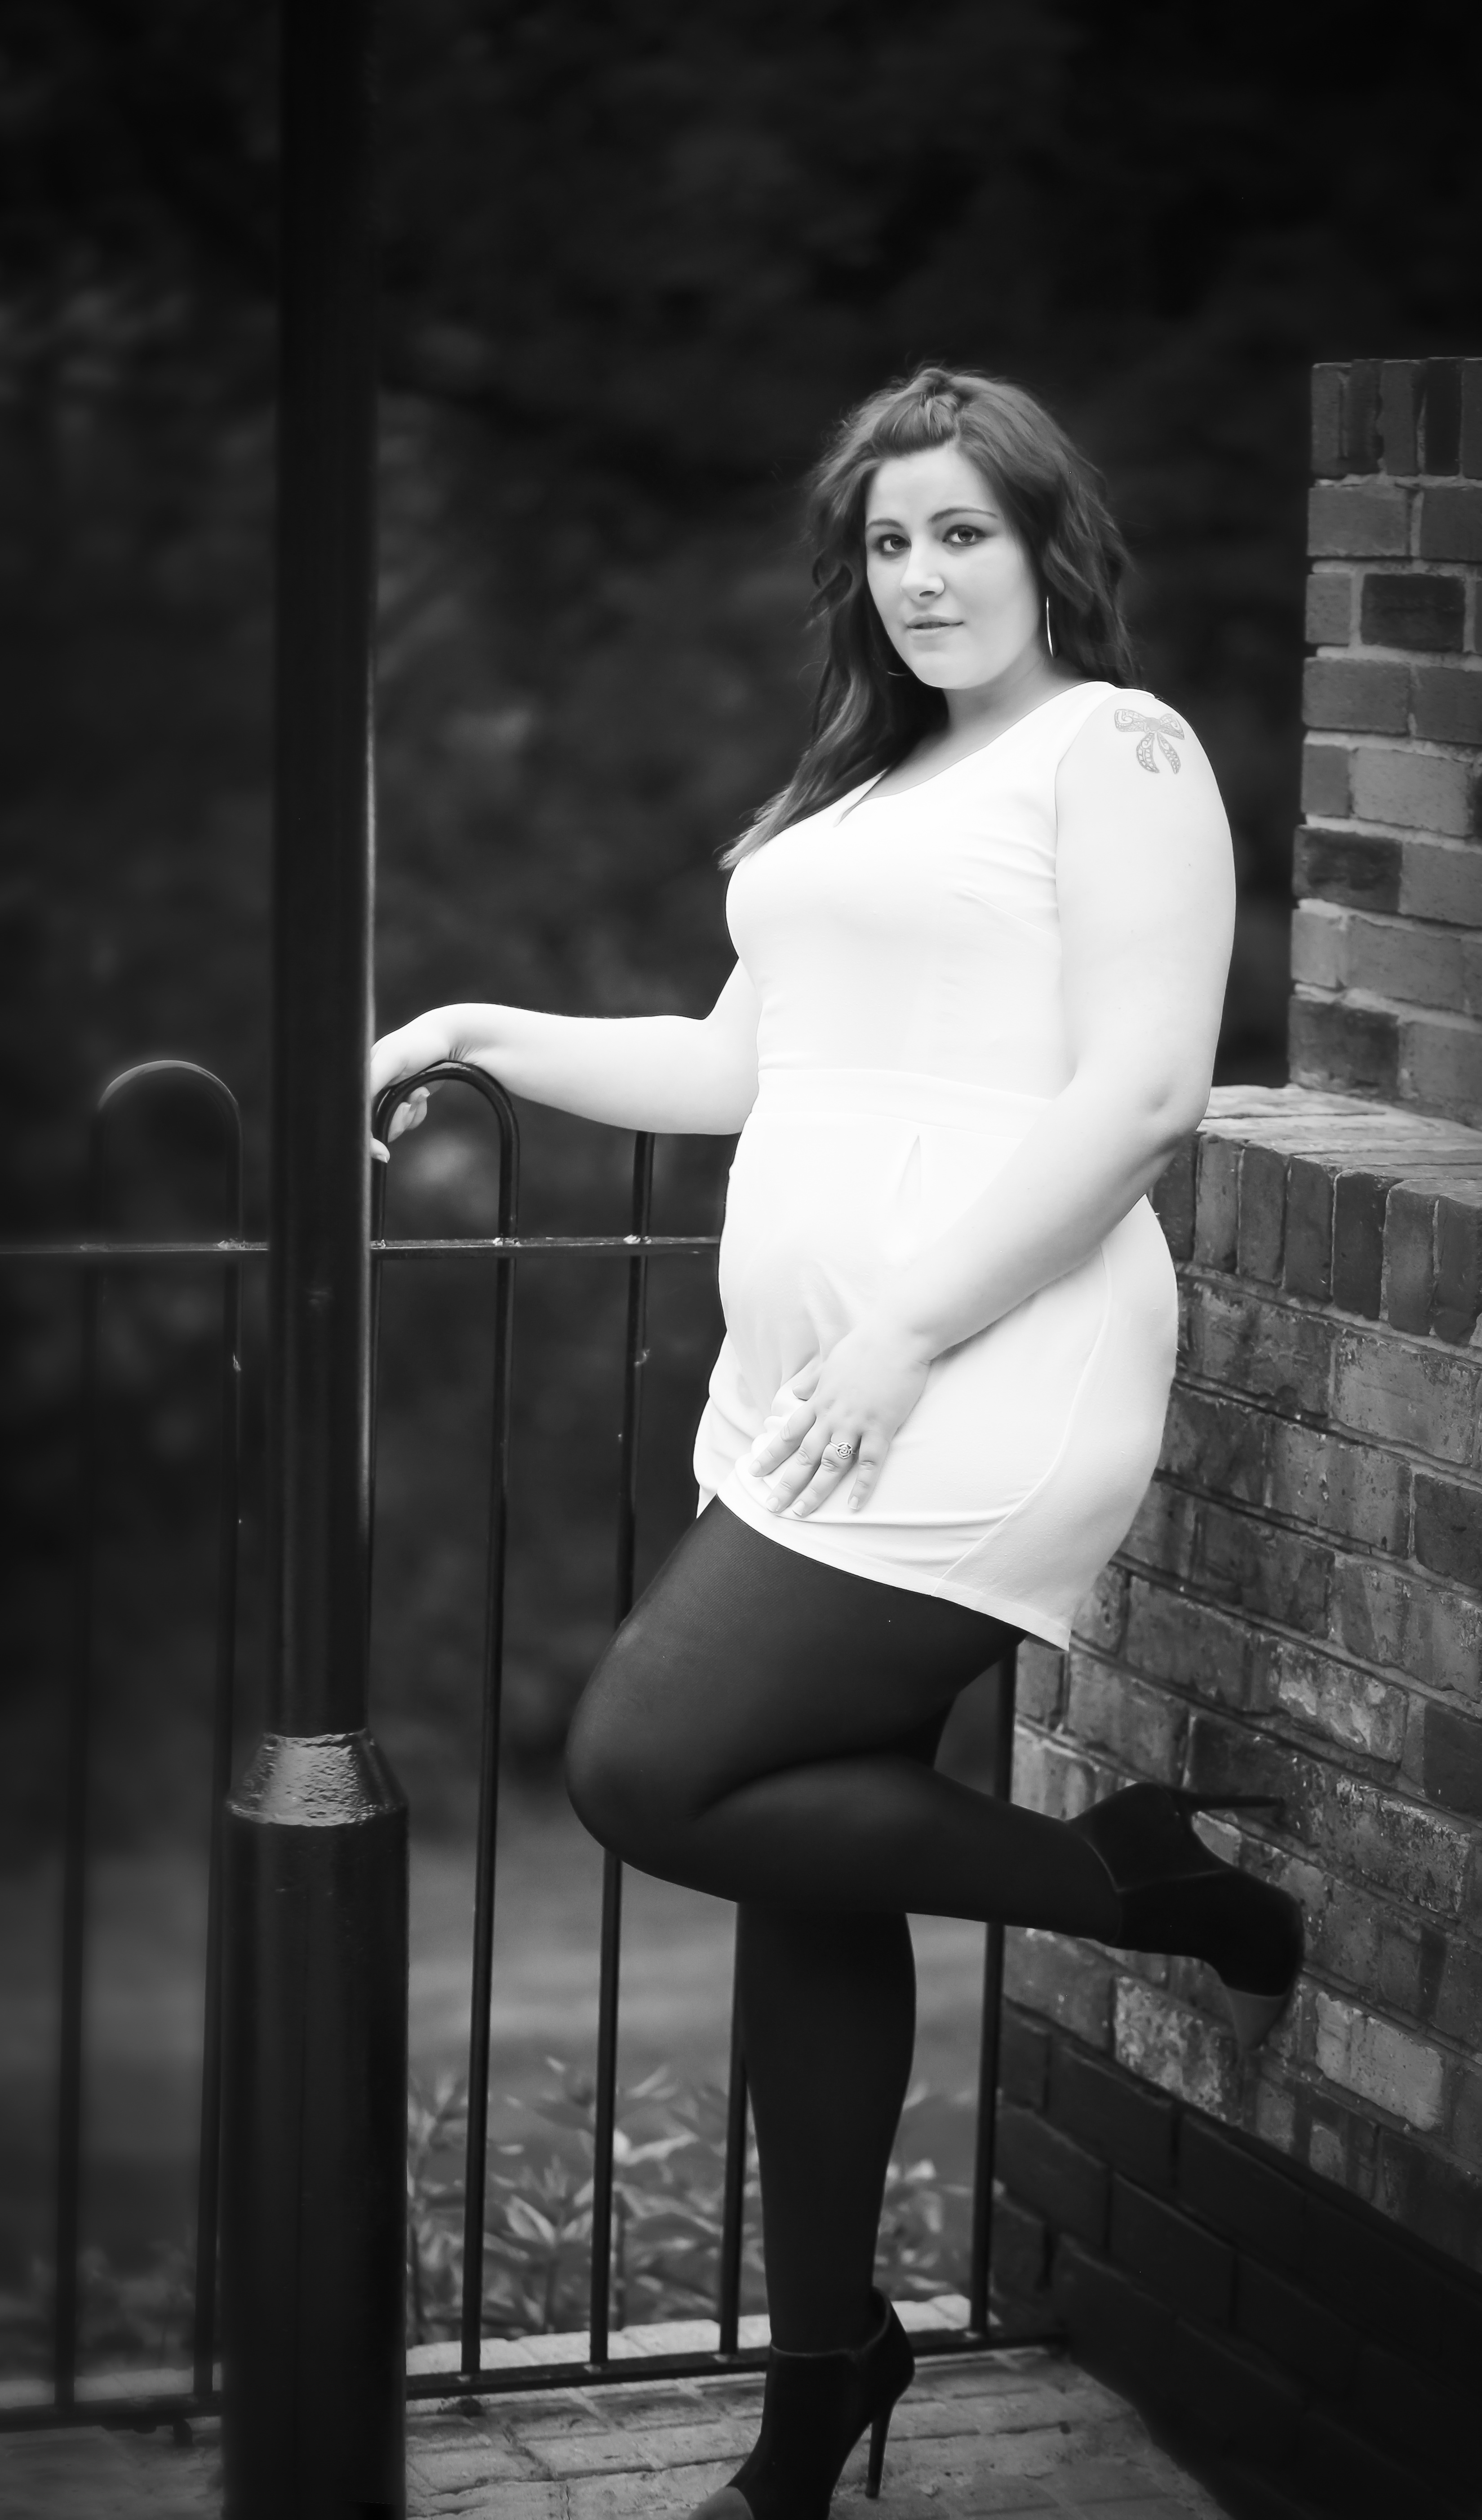
person, black and white, people, girl, woman, white, photography, looking, female, leg, portrait, model, young, sitting, fashion, clothing, black, monochrome, lady, lifestyle, life, caucasian, face, dress, happy, happiness, women, photograph, look, beauty, xxl, casual, attractive, young woman, adult, photo shoot, plus size, monochrome photography, portrait photography, human positions, art model